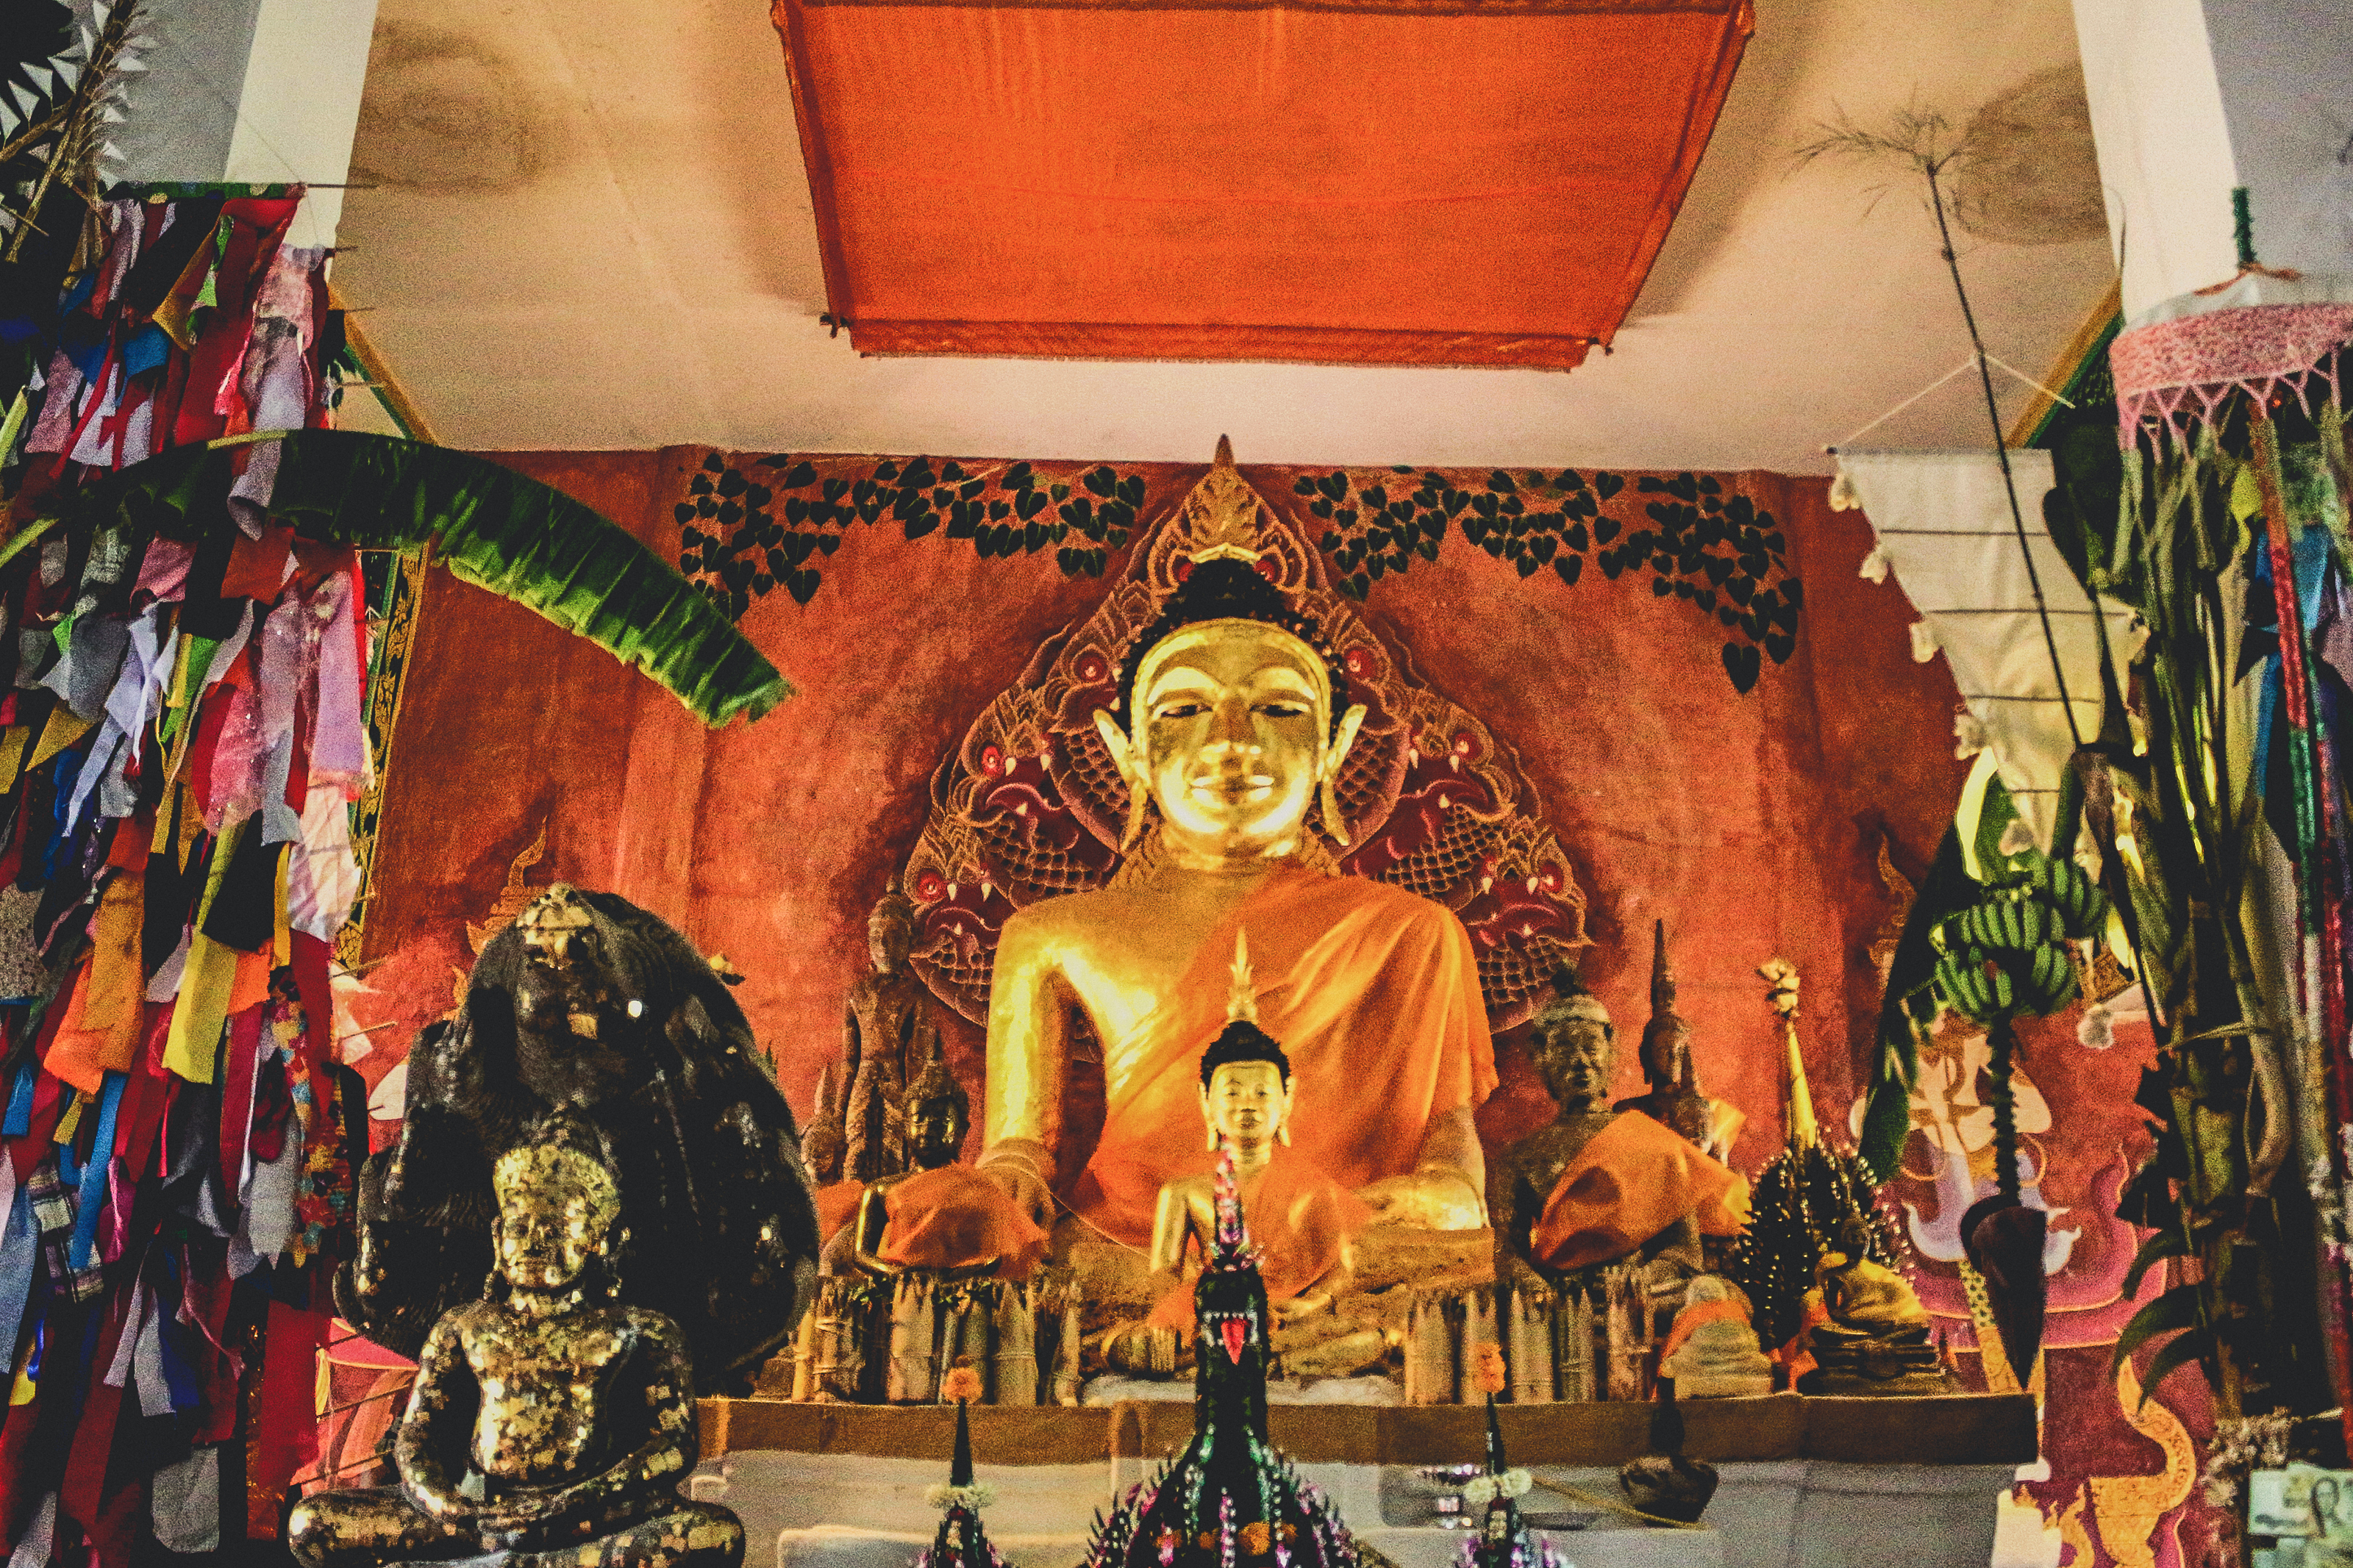
buddhism, statue, asia, religion, buddha, background, art, sculpture, buddhist, culture, thai, thailand, asian, gold, face, temple, old, white, religious, ancient, peace, meditation, head, faith, traditional, image, travel, peaceful, symbol, prayer, place of worship, tradition, mural, hindu temple, worship, shrine, wat, tourism